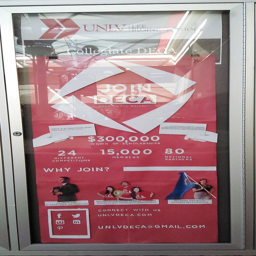
check out these four create questions to ask before creating your recruitment poster .